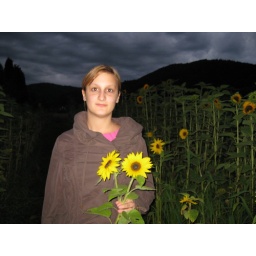
me in a flower field